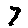
Label: 7